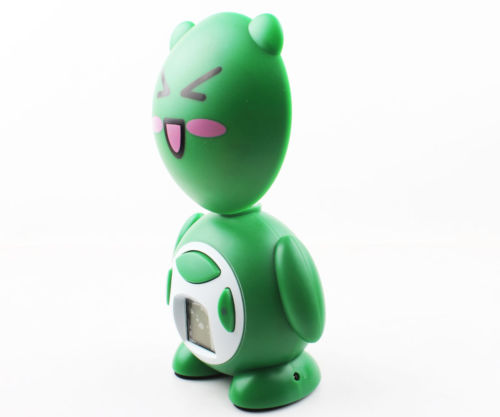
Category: lamp